Vampire Circus

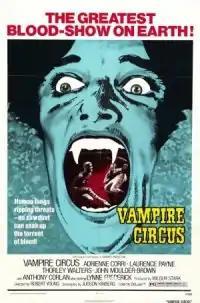
Theatrical release poster by Vic Fair

Vampire Circus is a 1972 British horror film directed by Robert Young and starring Adrienne Corri, Thorley Walters and Anthony Higgins. It was written by Judson Kinberg, and produced by Wilbur Stark and Michael Carreras (uncredited) for Hammer Film Productions. The story concerns a travelling circus, the vampiric artists of which prey on the children of a 19th century Serbian village.